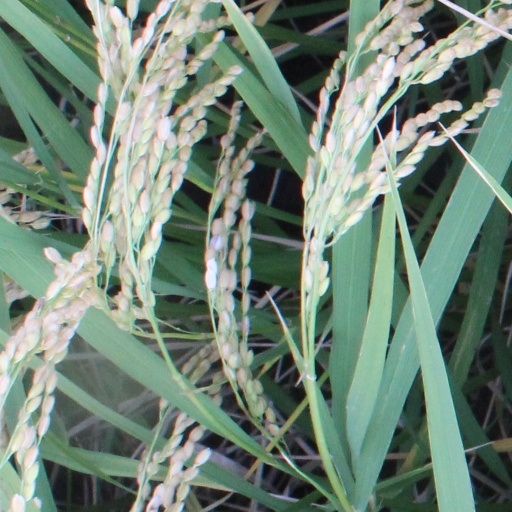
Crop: rice